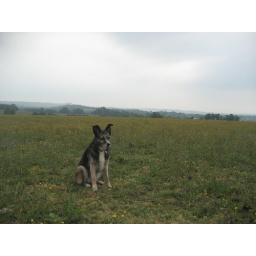
Maxi sat in a set-side field which has filled with some rather pleasing yellow flowers.